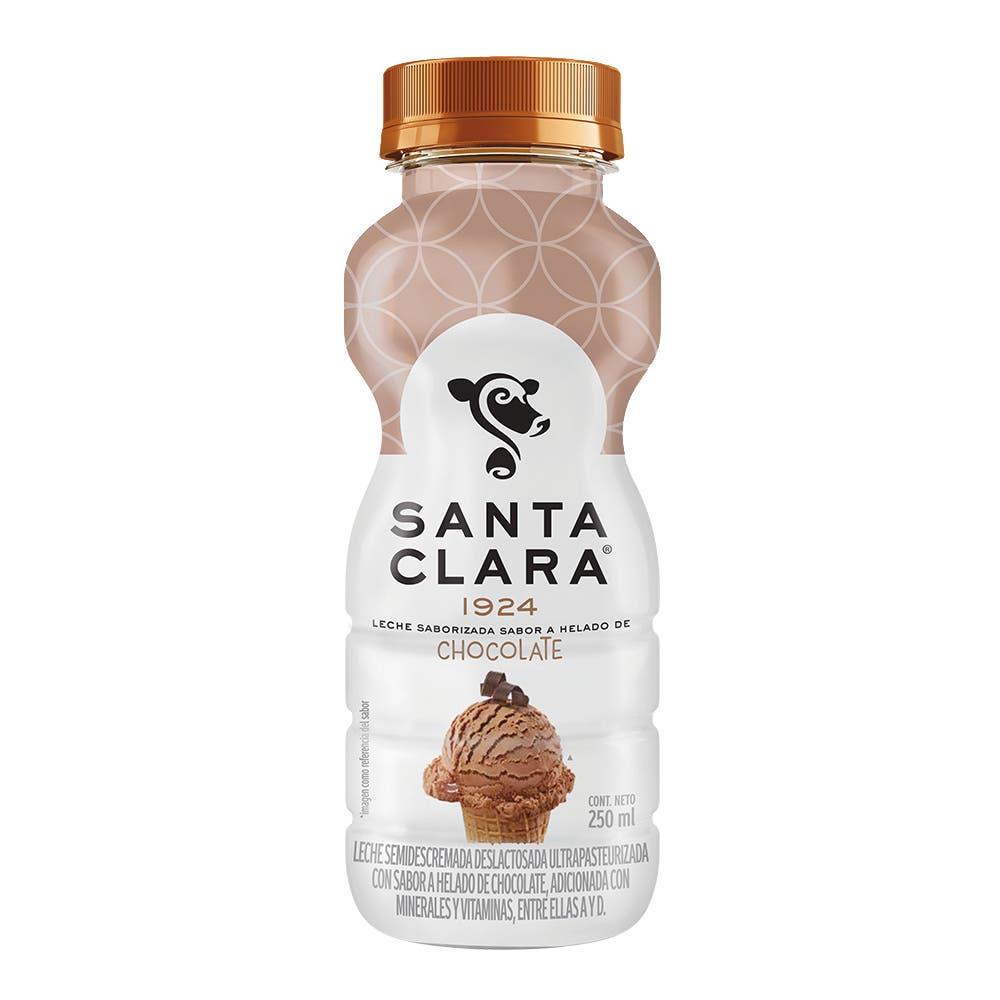
A Santa clara chocolate ice cream flavor milk  in a 250-milliliters plastic bottle